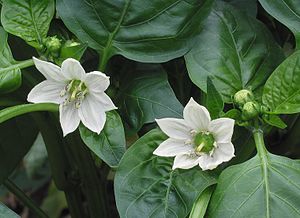
Danmarks havebrug / Christian 4.
Om Danmarks havebrug i Oldtiden vides næsten intet. Hestebønner, løg og,